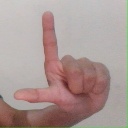
अक्षर: ल